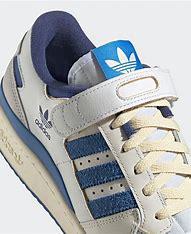
Brand: Adidas
Model: Forum Mid